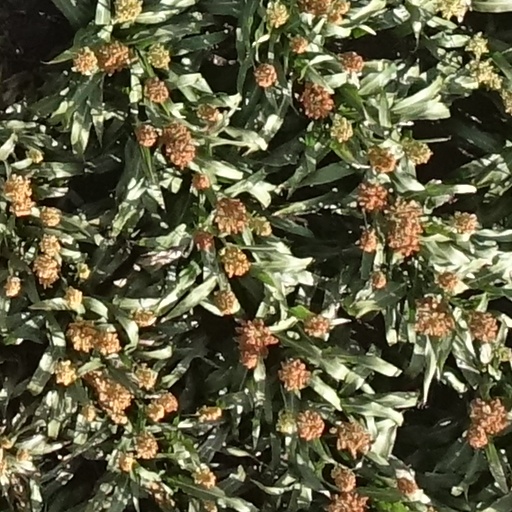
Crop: sorghum